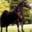
Label: horse